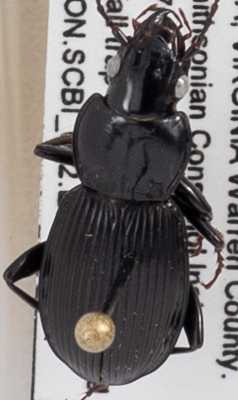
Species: Pterostichus coracinus
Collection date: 2019-09-05
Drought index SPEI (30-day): -1.45
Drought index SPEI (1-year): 1.082
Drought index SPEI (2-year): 1.546